Architecture of Africa

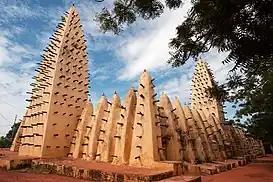
Grand Mosque of Bobo-Dioulasso

Rural African architecture research has generally been viewed in a limited perspective and has widely been considered "primitive" in building technology and techniques. Architecture as a practice in rural Africa also extends to the construction of religious dwellings as well.